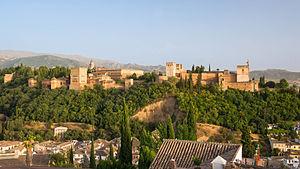
Tout l'Alhambra, visible depuis le mirador San Nicolas, Grenade, Espagne.